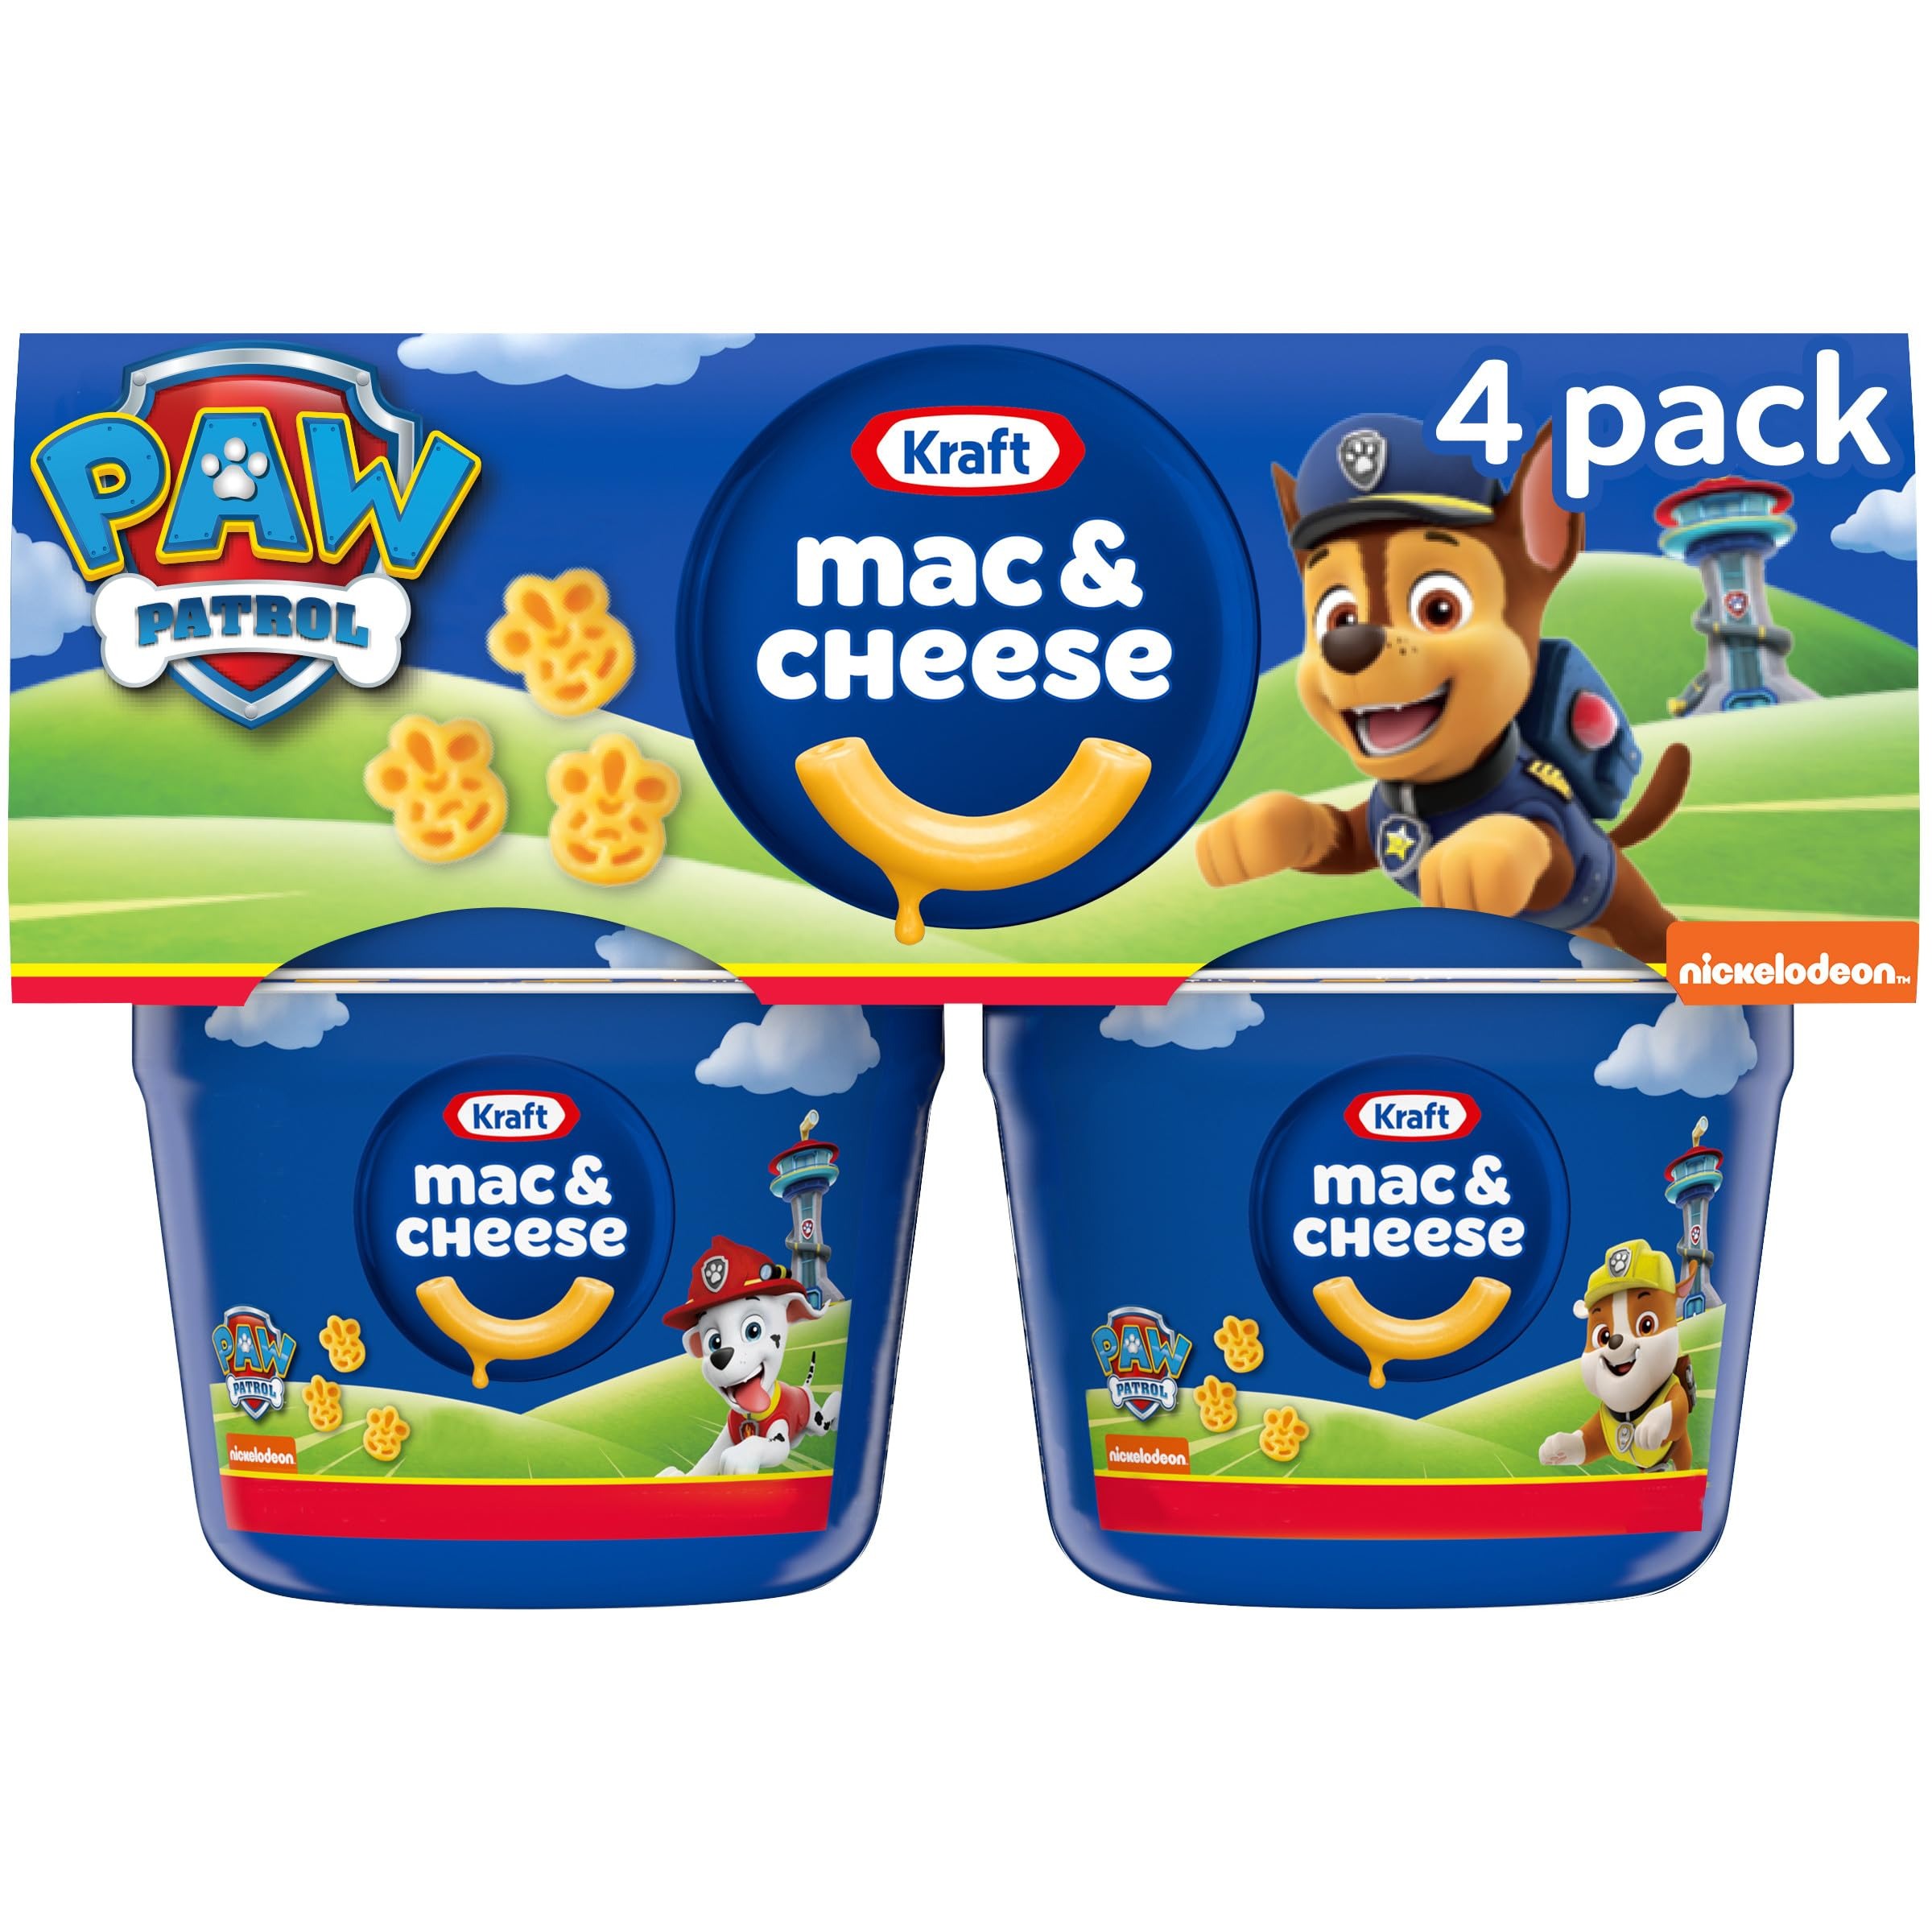
Item Name: Kraft Mac & Cheese Macaroni and Cheese Dinner Easy Microwavable Dinner with Nickelodeon Paw Patrol Pasta Shapes, 4 ct Pack, 1.9 oz Cups
Bullet Point 1: One 4 ct sleeve of Kraft Nickelodeon Paw Patrol Mac and Cheese Dinner Cups
Bullet Point 2: Kraft Nickelodeon Paw Patrol Mac and Cheese Dinner Cups contains no artificial flavors, preservatives or dyes
Bullet Point 3: Mac and cheese cups include Paw Patrol shaped pasta and cheese sauce mix
Bullet Point 4: One cup makes a single serving
Bullet Point 5: Cheese sauce mix is individually sealed
Bullet Point 6: Macaroni and cheese is great for kids or adults
Bullet Point 7: Help yourself to the comforting taste you love
Bullet Point 8: Each sleeve contains 4 pasta and cheese cups
Bullet Point 9: SNAP & EBT eligible food item
Value: 7.6
Unit: Ounce

Price: 4.385